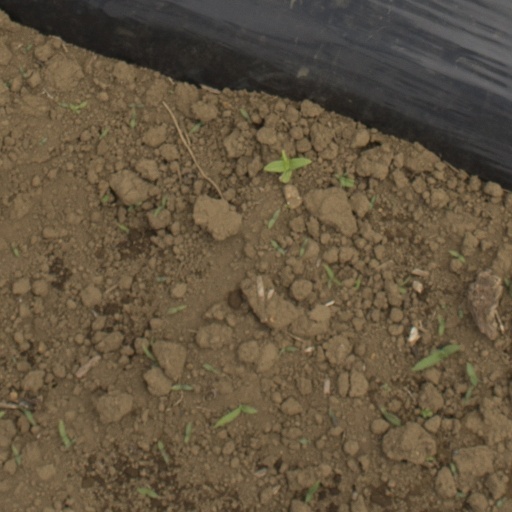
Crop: Jerusalem artichoke